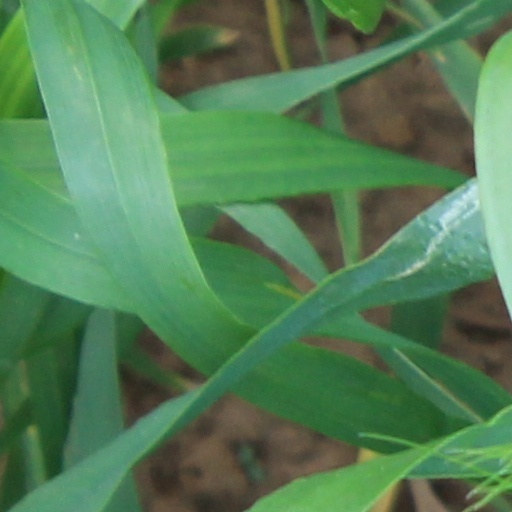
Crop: wheat